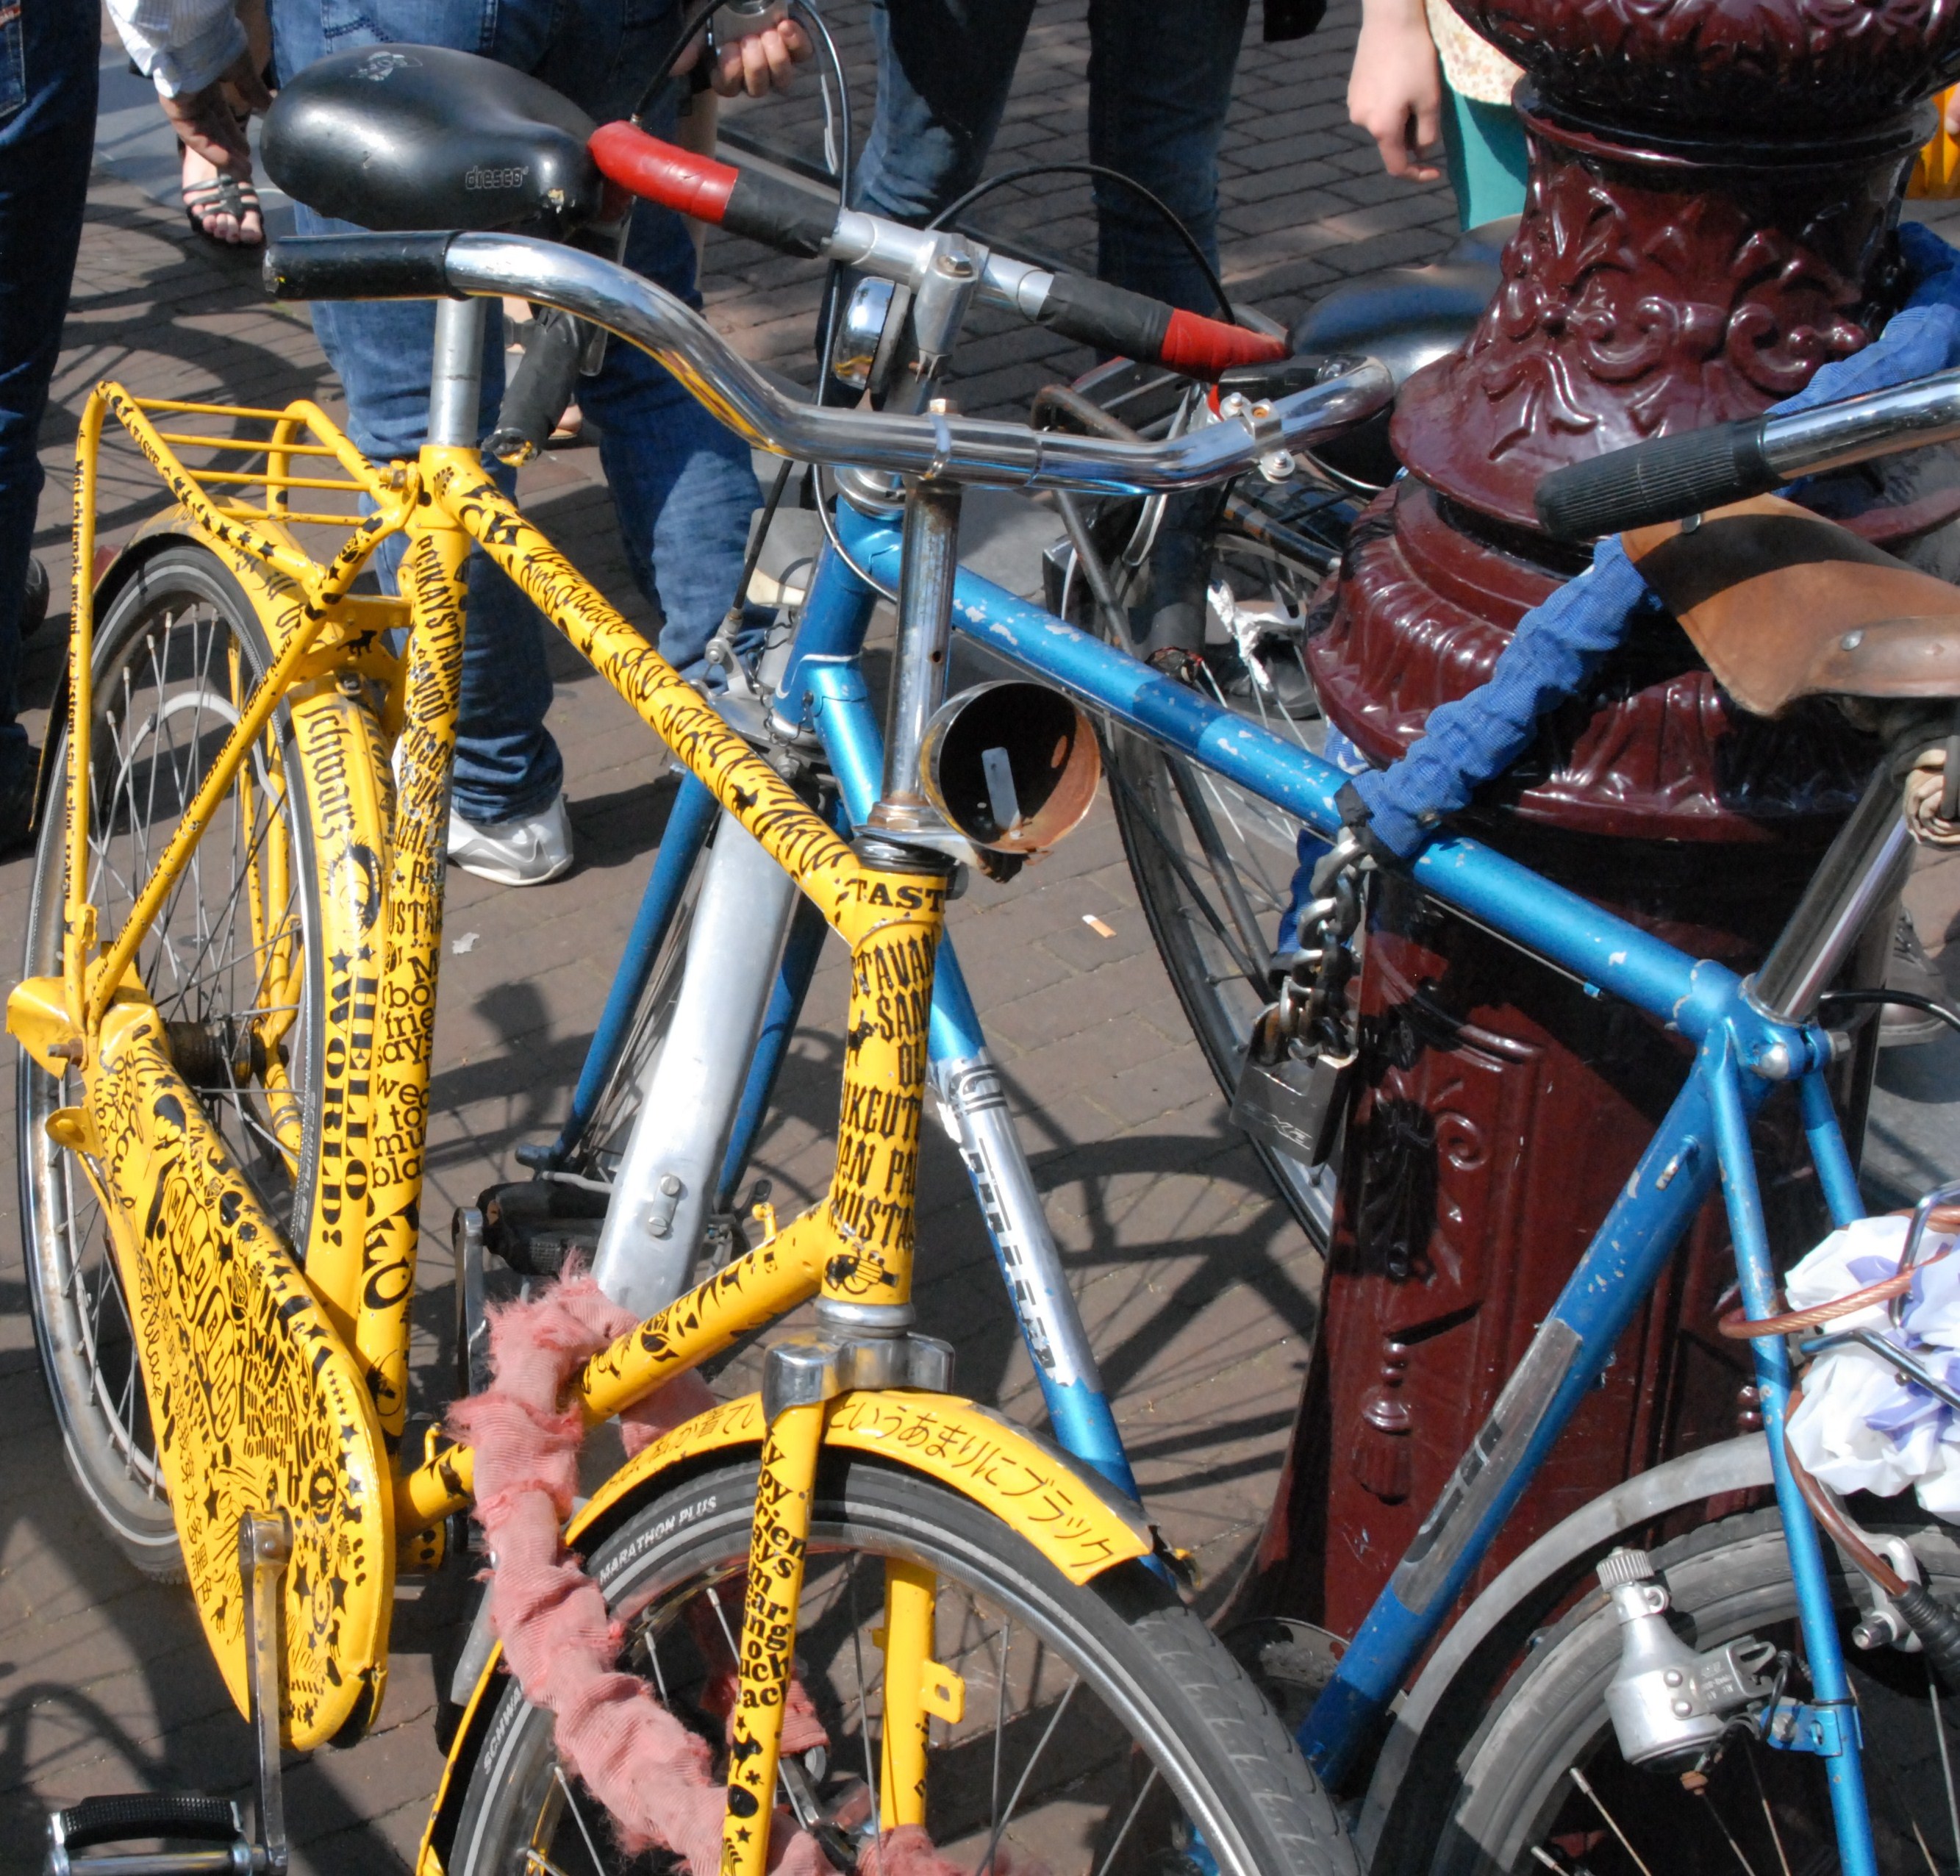
bicycles, amsterdam, holland, the netherlands, bicycle, tire, bicycles equipment and supplies, wheel, bicycle frame, crankset, bicycle handlebar, bicycle wheel, bicycle tire, motor vehicle, bicycle fork, bicycle saddle, automotive tire, Bicycle seatpost, Bicycle stem, Hub gear, vehicle, bicycle accessory, bicycle part, bicycle chain, mode of transport, groupset, rim, public space, spoke, cycle sport, sports equipment, recreation, parking, automotive wheel system, cycling, city, road bicycle, bicycle drivetrain part, auto part, electric blue, cyclo cross bicycle, market, road, metal, leisure, racing bicycle, street, bicycle pedal, hybrid bicycle, endurance sports, steel, sidewalk, bicycle racing, road cycling, mountain bike, crowd, transport, lane